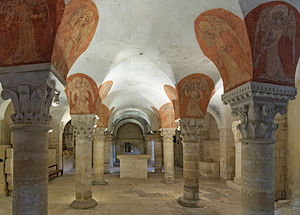
Krypt
Krypten i Bayeuxkatedralen
En krypt er et helt eller delvist underjordisk rum. Dette rum har ofte hvælv og ligger som regel under koret i en kirke. Krypten blev brugt til begravelser af helgener og findes hyppigst i romansk arkitektur.